Wilhelmshorst station

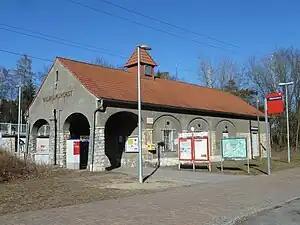
2012

Wilhelmshorst station is a railway station in the Wilhelmshorst district of the municipality Michendorf located in the district of Potsdam-Mittelmark, Brandenburg, Germany.